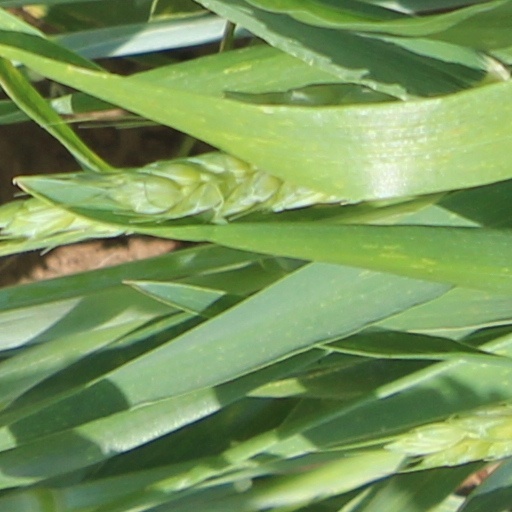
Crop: wheat